Cultivated plant taxonomy

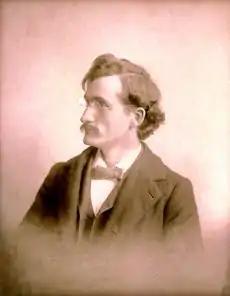
American cultivated plant taxonomist Liberty Hyde Bailey (1858–1954)

This Article, making provision for the cultigens of horticultural nomenclature was to remain in the "Botanical Code" (with a minor amendment in 1935 suggesting the use of the letter 'c' before the horticultural name and antedating formal recognition of the cultivar) through 1906, 1912 and 1935 until the separation, in 1953, of the "Horticultural Code", precursor to the "International Code of Nomenclature for Cultivated Plants" ("Cultivated Plant Code"). In 1900 there was the first International Botanical Congress and in 1905 at the second Congress in Vienna an agreed set of nomenclatural rules was established, the "Vienna Rules", which became known from then on as the "International Code of Botanical Nomenclature" (now the "International Code of Nomenclature for algae, fungi, and plants"). After World War II the responsibility for the "Botanical Code" was taken up by the International Association for Plant Taxonomy and meetings to discuss revisions are held at six-yearly intervals, the latest being in 2005.